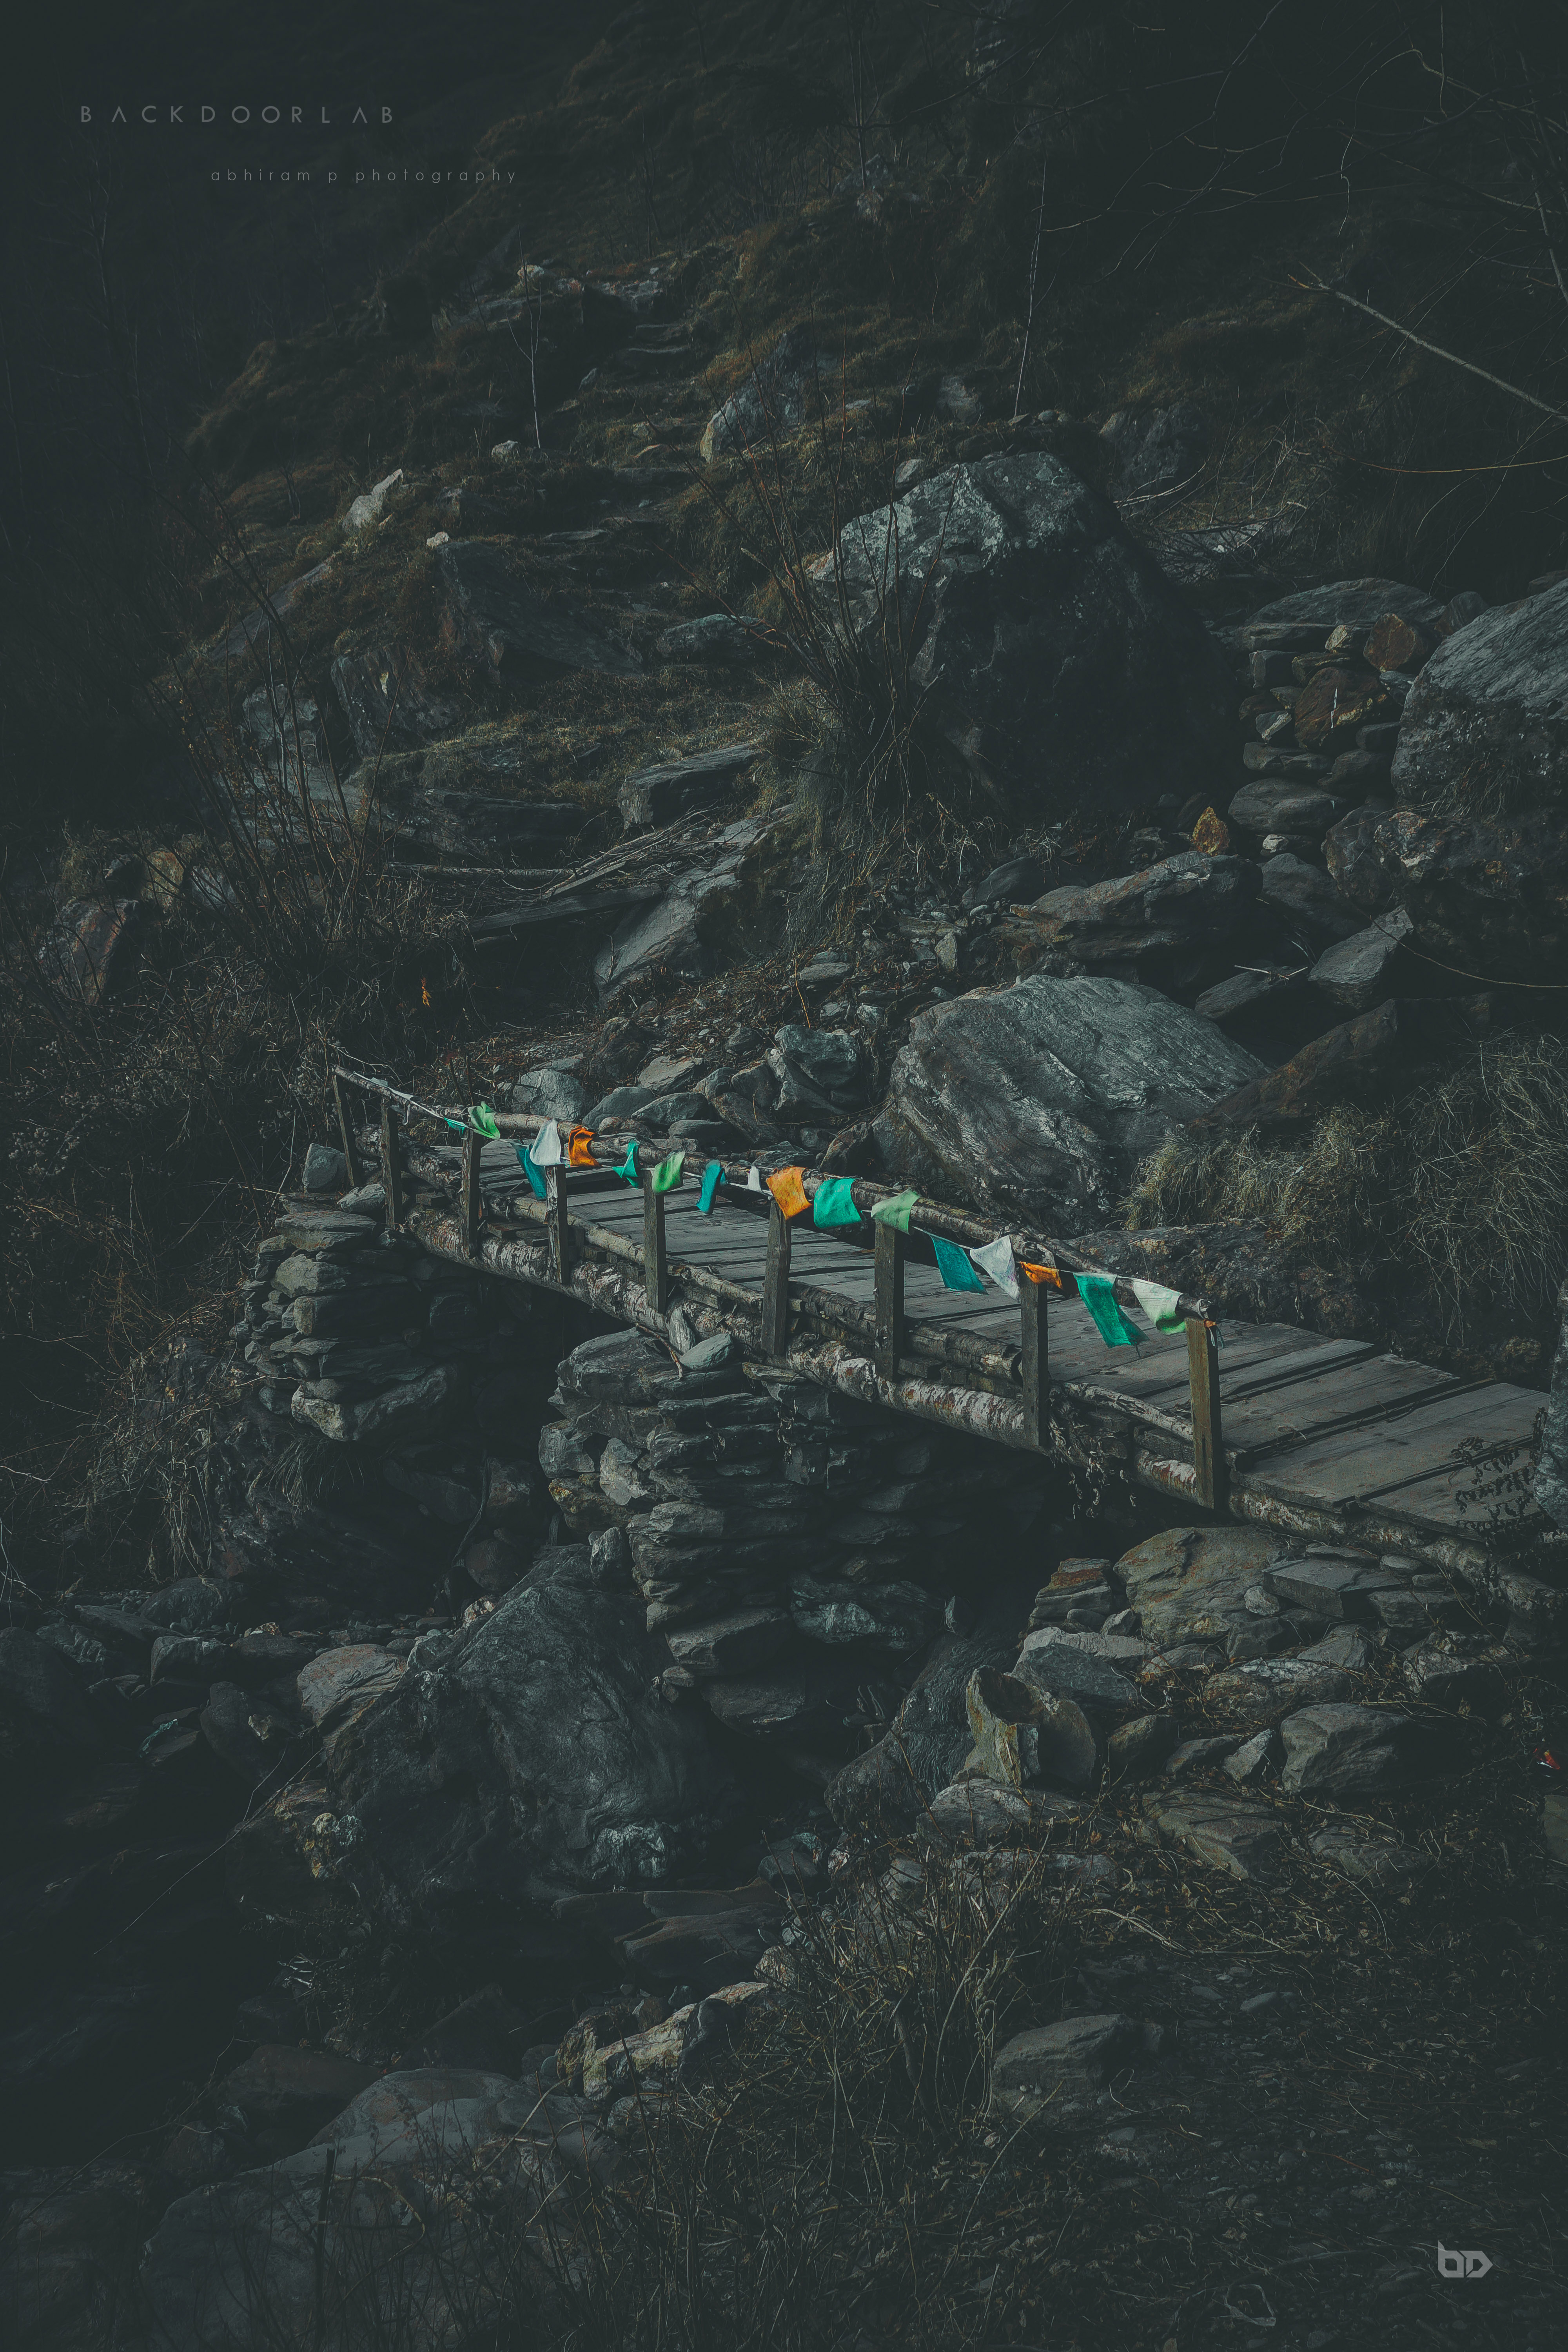
adventure, nature, life, ride, travel, water, aerial photography, geological phenomenon, screenshot, sky, river, mountain, water resources, sea, earth, landscape, computer wallpaper